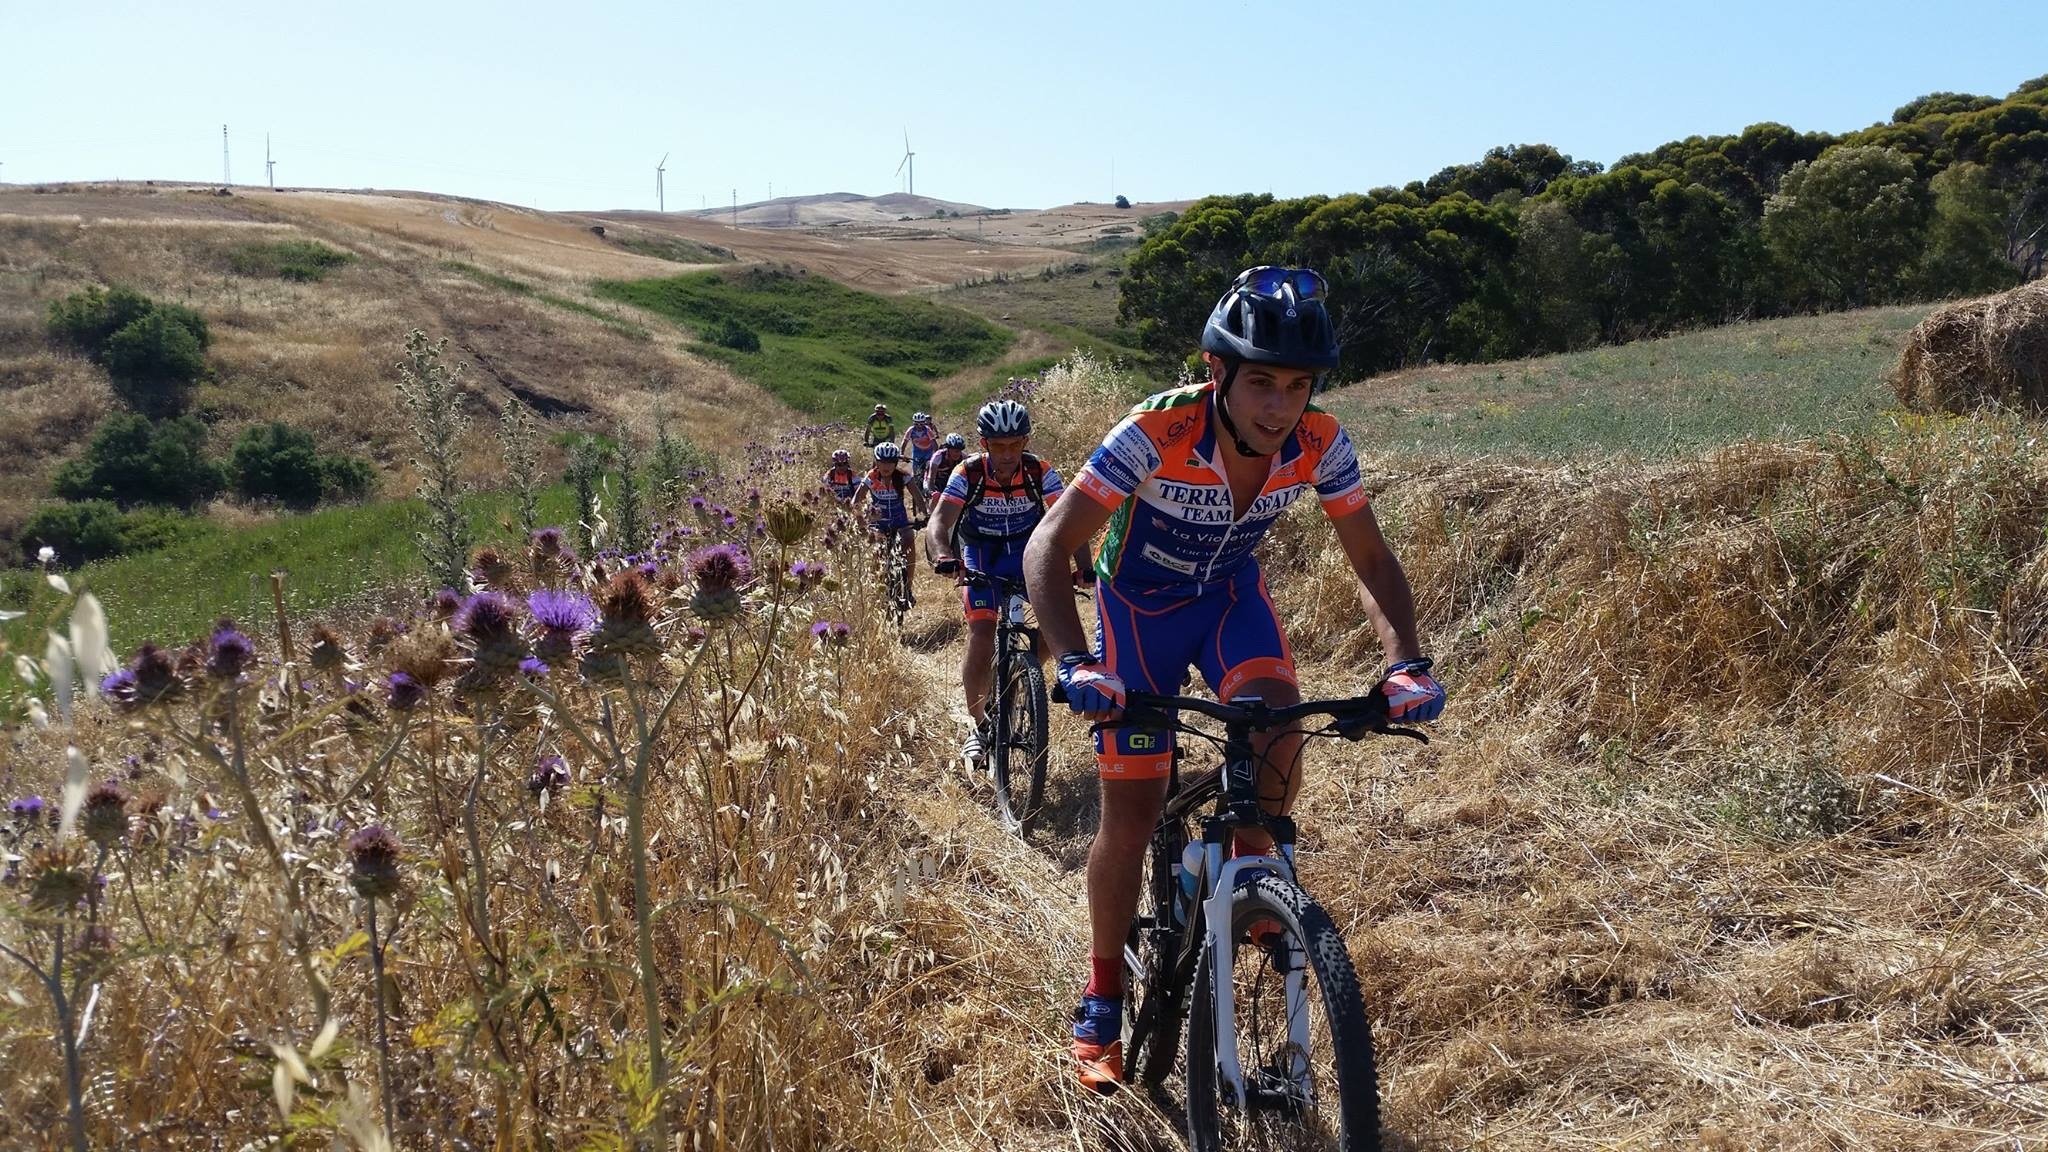
mountain, trail, sport, row, bicycle, vehicle, soil, extreme sport, sports equipment, mountain bike, cycling, earth, sports, racing, mountain biking, sports group, cycle sport, cyclo cross, bicycle racing, mountain bike racing